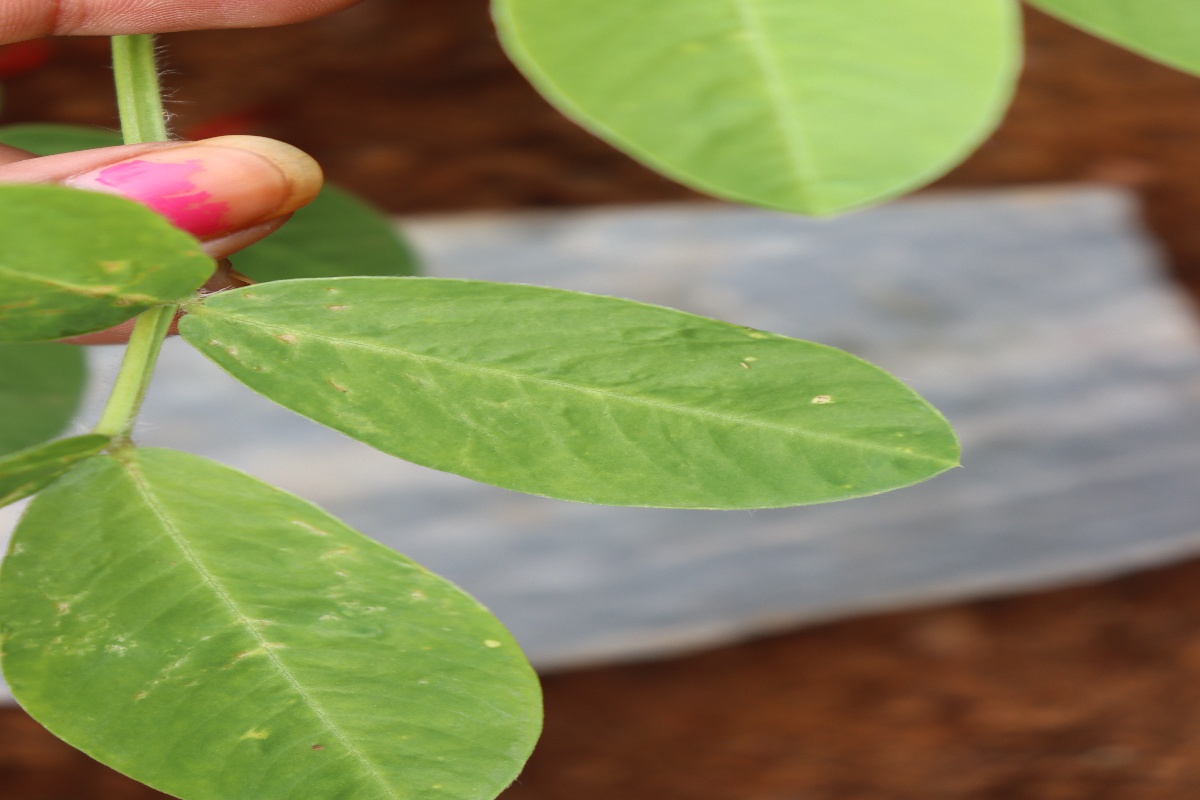
Label: early_leaf_spot